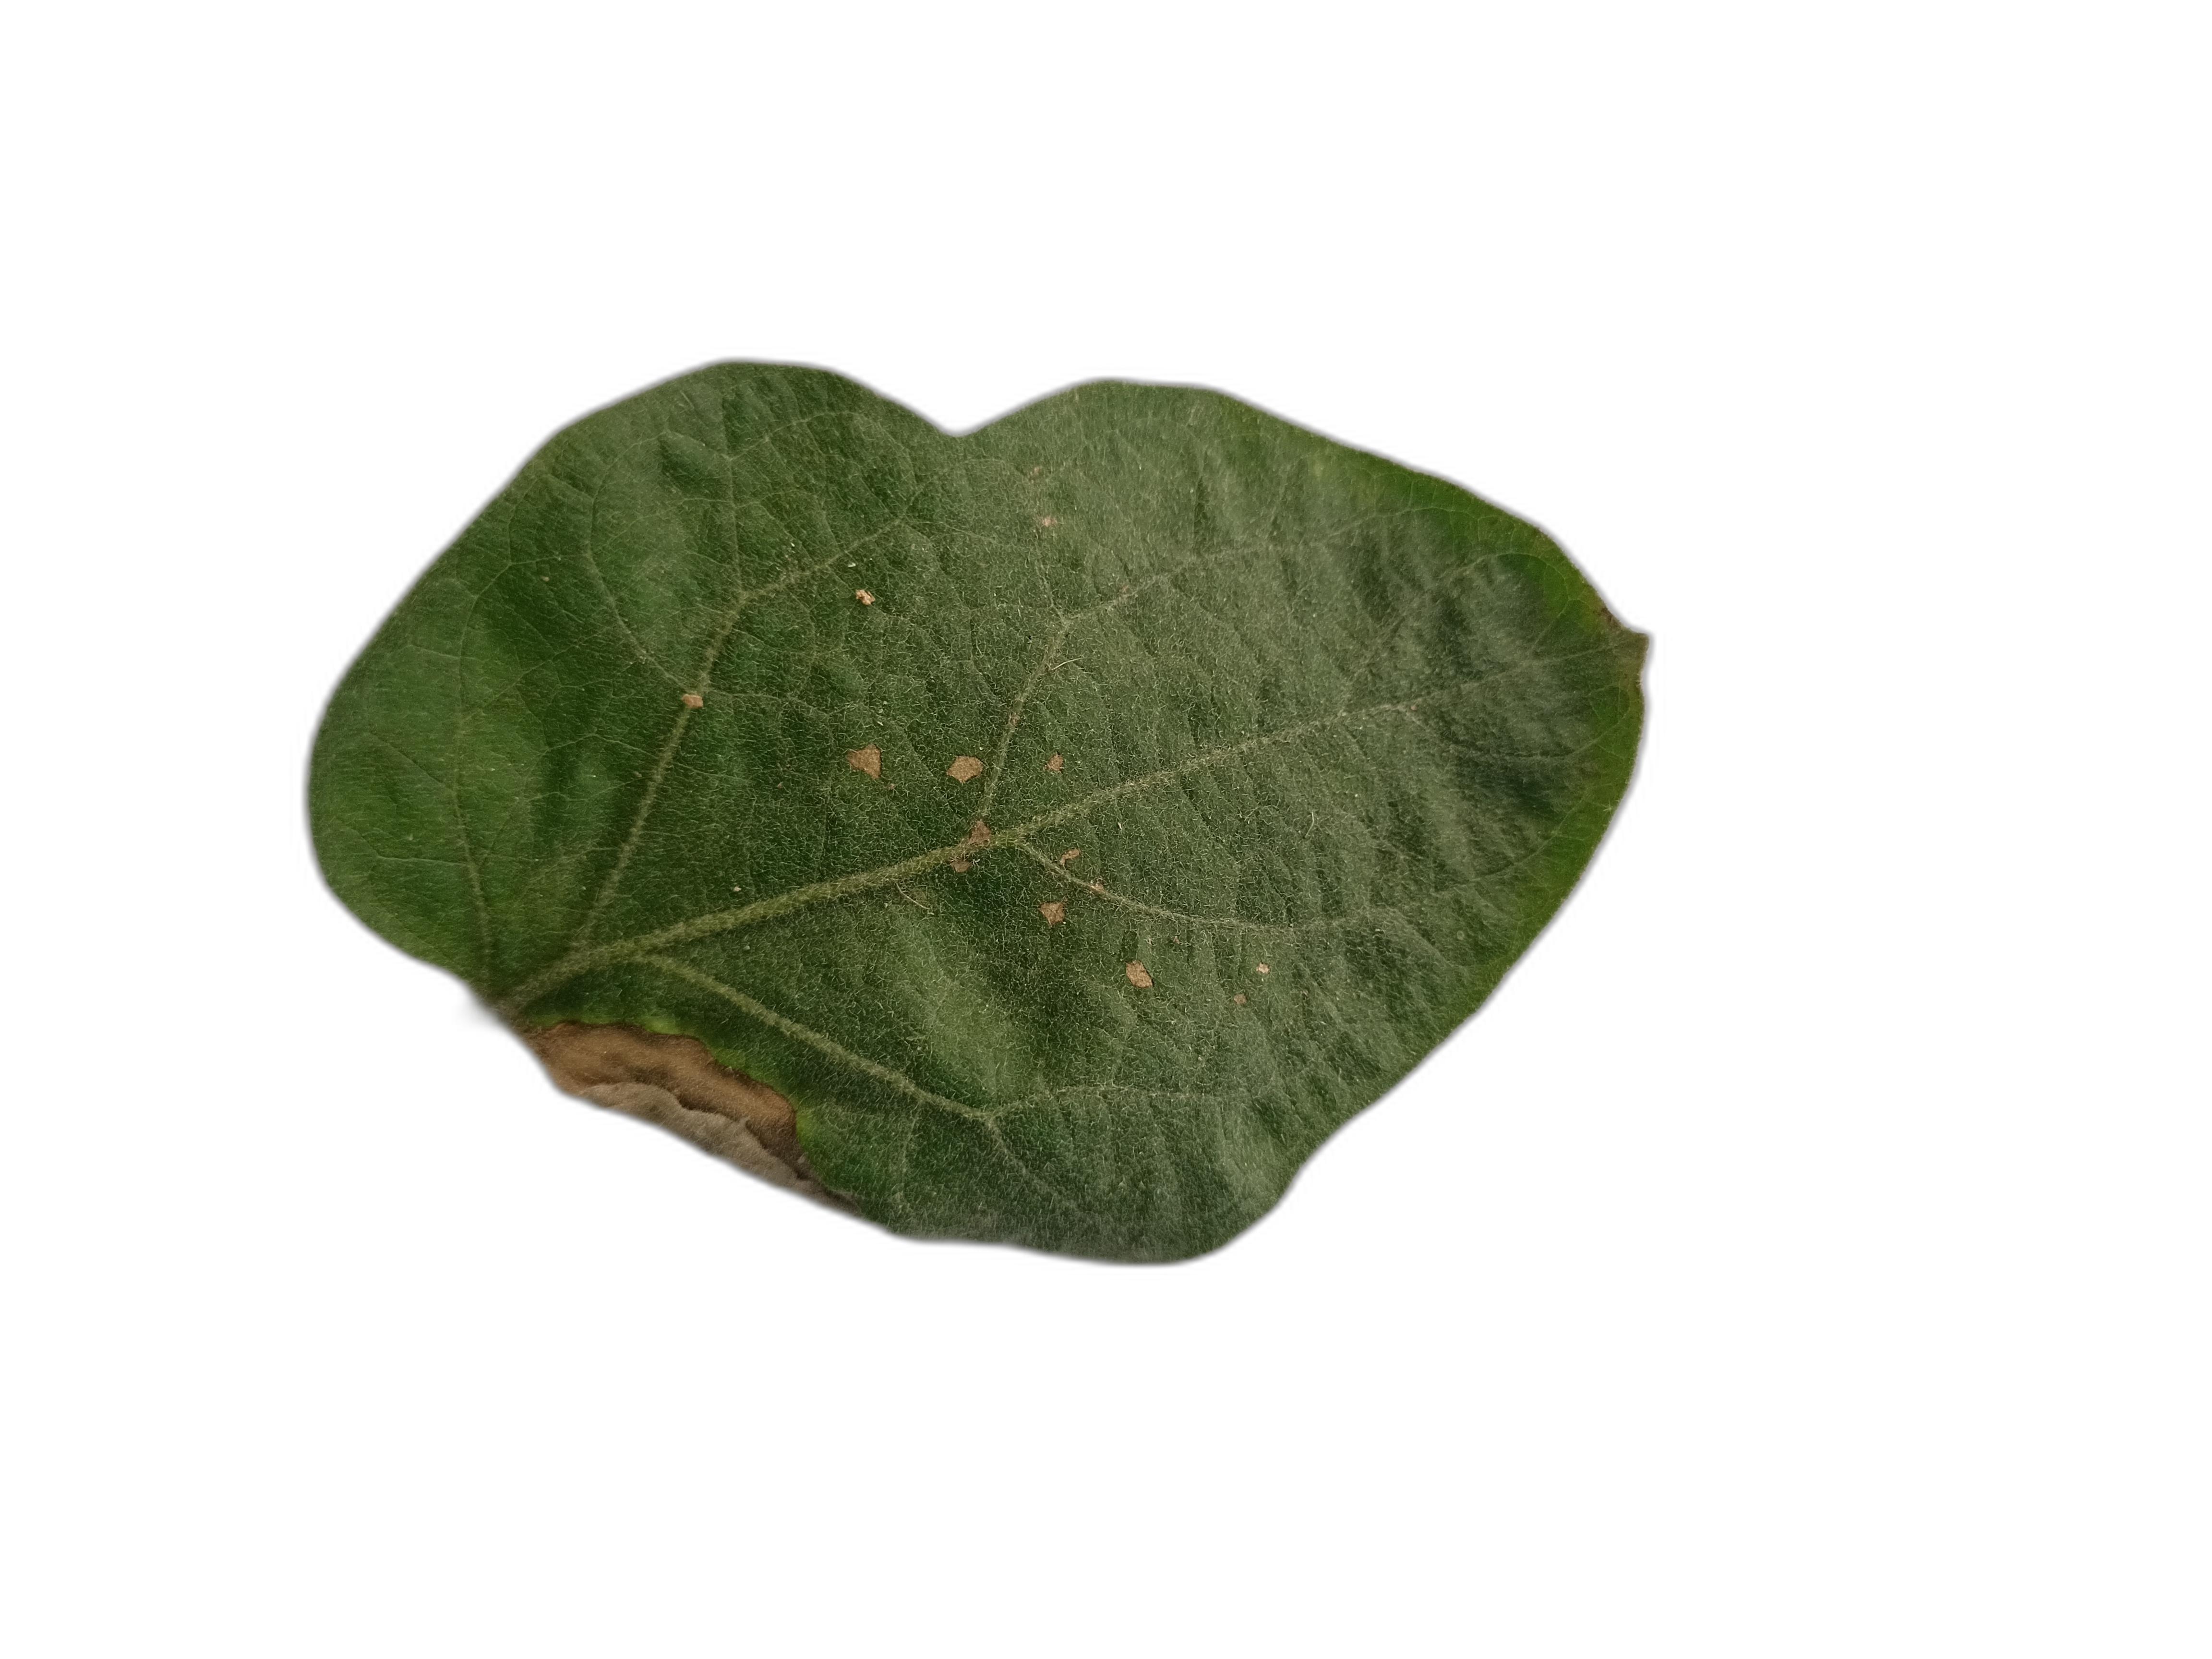
Label: Leaf Spot Disease